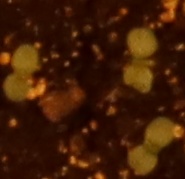
Label: Flax